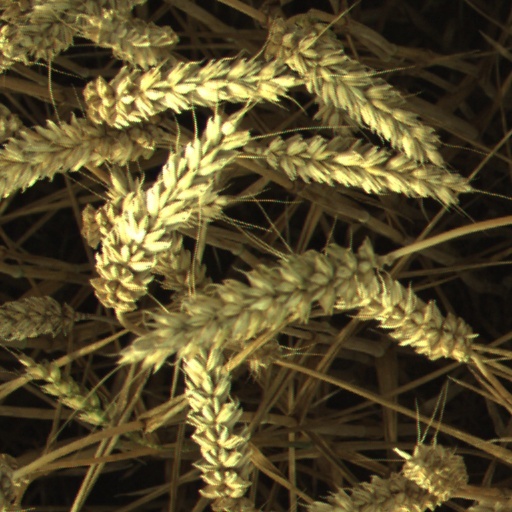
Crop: wheat